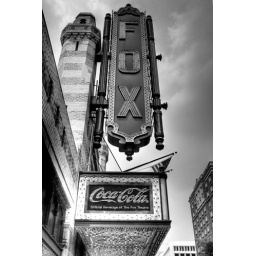
It looked more classy in black &amp;amp; white